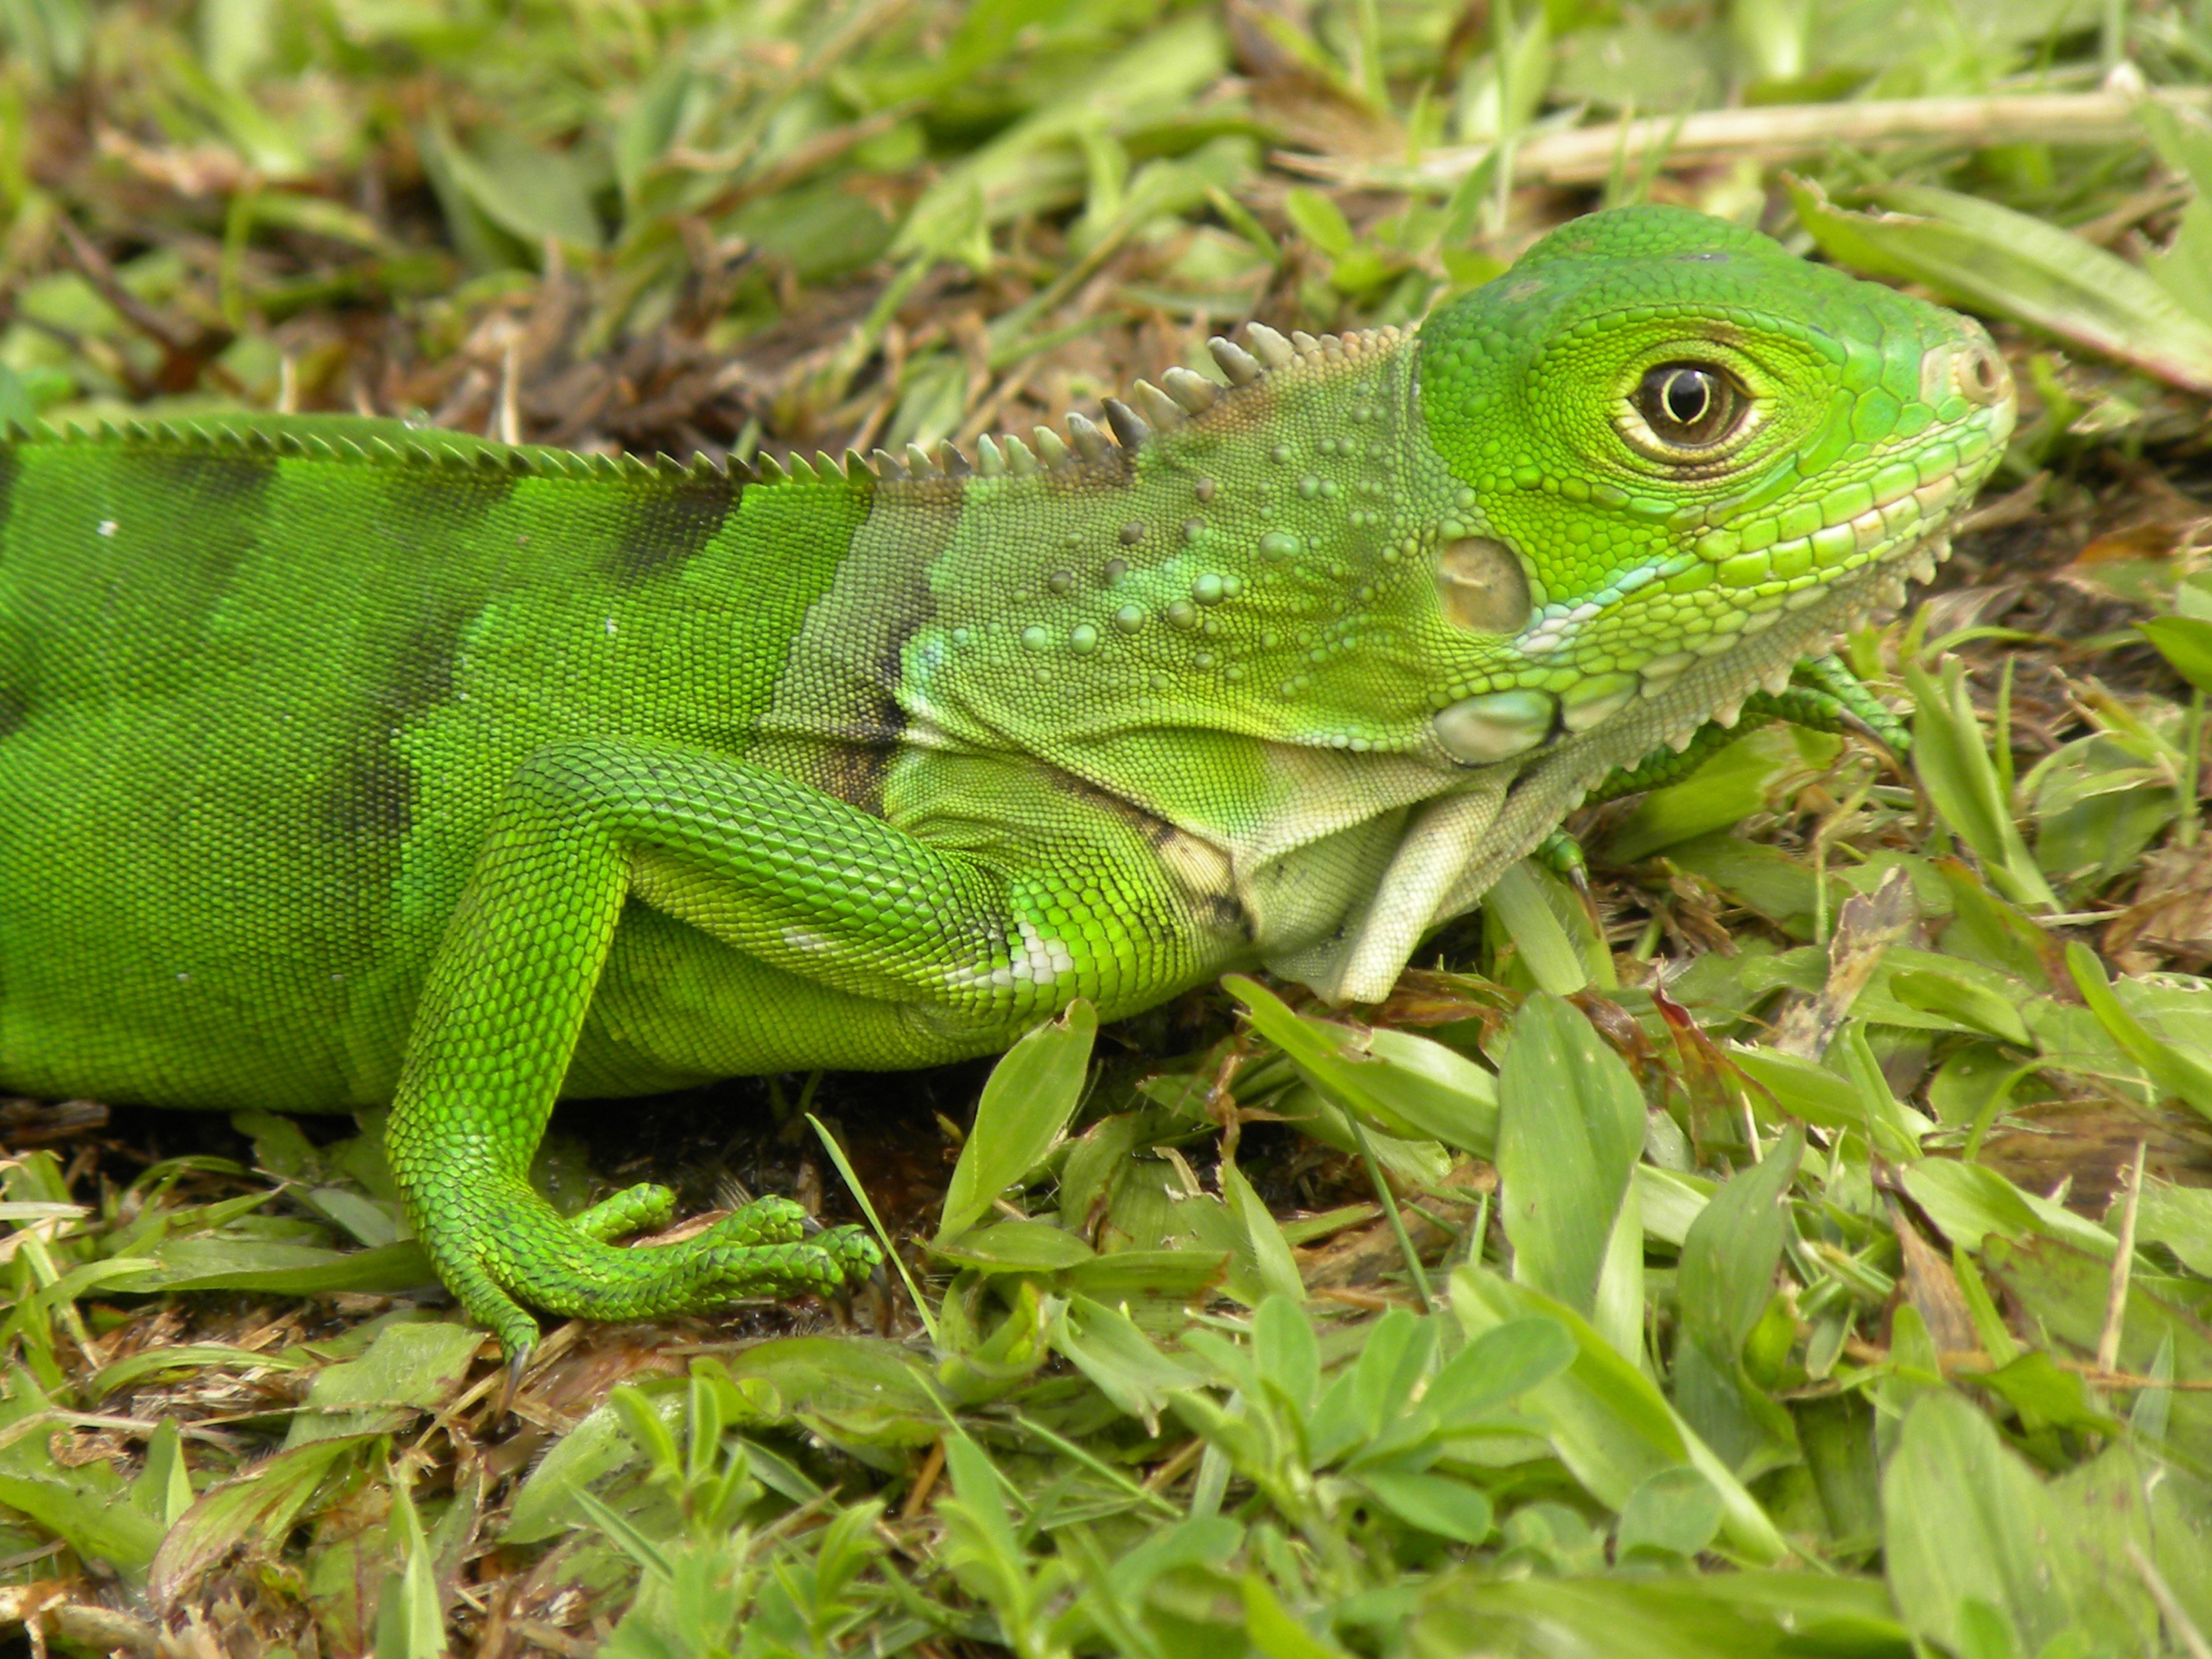
nature, grass, wildlife, green, reptile, iguana, fauna, lizard, green lizard, animals, vertebrate, reptiles, iguania, colombia, lacerta, tumaco, nari o, dactyloidae, scaled reptile, lacertidae, african chameleon, american chameleon